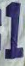
Number: 1